Dorothy Henriques-Wells

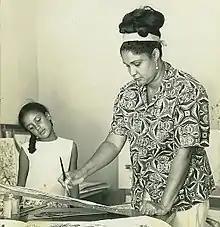
Henriques-Wells with her daughter

Dorothy Henriques-Wells (1926 – 5 March 2018) was a Jamaican painter and art teacher. She is known for her sparse, vibrant watercolors depicting the plants and landscapes of Jamaica. She has works in the National Gallery of Jamaica and she received the Silver Musgrave Medal for Art in 1987. Henriques-Wells graduated from the Ontario College of Art in 1951, where she was the institution's first Black alumna. She taught art at Jamaican high schools and colleges for over two decades.